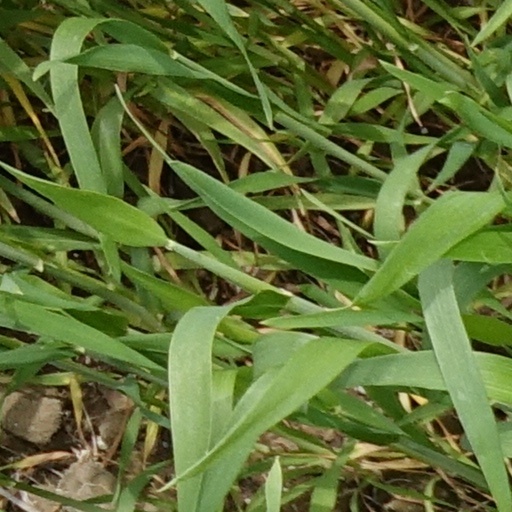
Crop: wheat